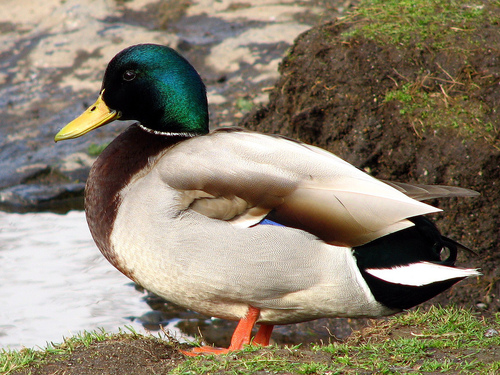
the bird had a green head and brown neck with orange feet.
a large bird with a green head, white belly, brown throat, and black rump.
this is a mallard, a variety of duck, which has a bright green head, black face, a brown throat and belly, cream and brown colored wings, and a black and white tail.
this bird is white, brown, and green in color with a flat yellow beak, and black eye rings.
green headed large billed bird, with slate breast, white body and black rump.
this bird has wings that are brown and has a green head and yellow bill
this is a very beautiful bird, with a long, yellow, flat bill.
this bird is white with green and has a long, pointy beak.
this large bird has a curved green head and yellow bill.
this bird has wings that are brown and has a green hread
Species: Mallard